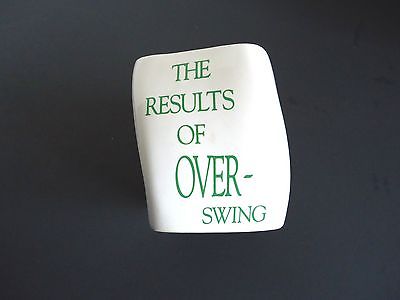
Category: mug